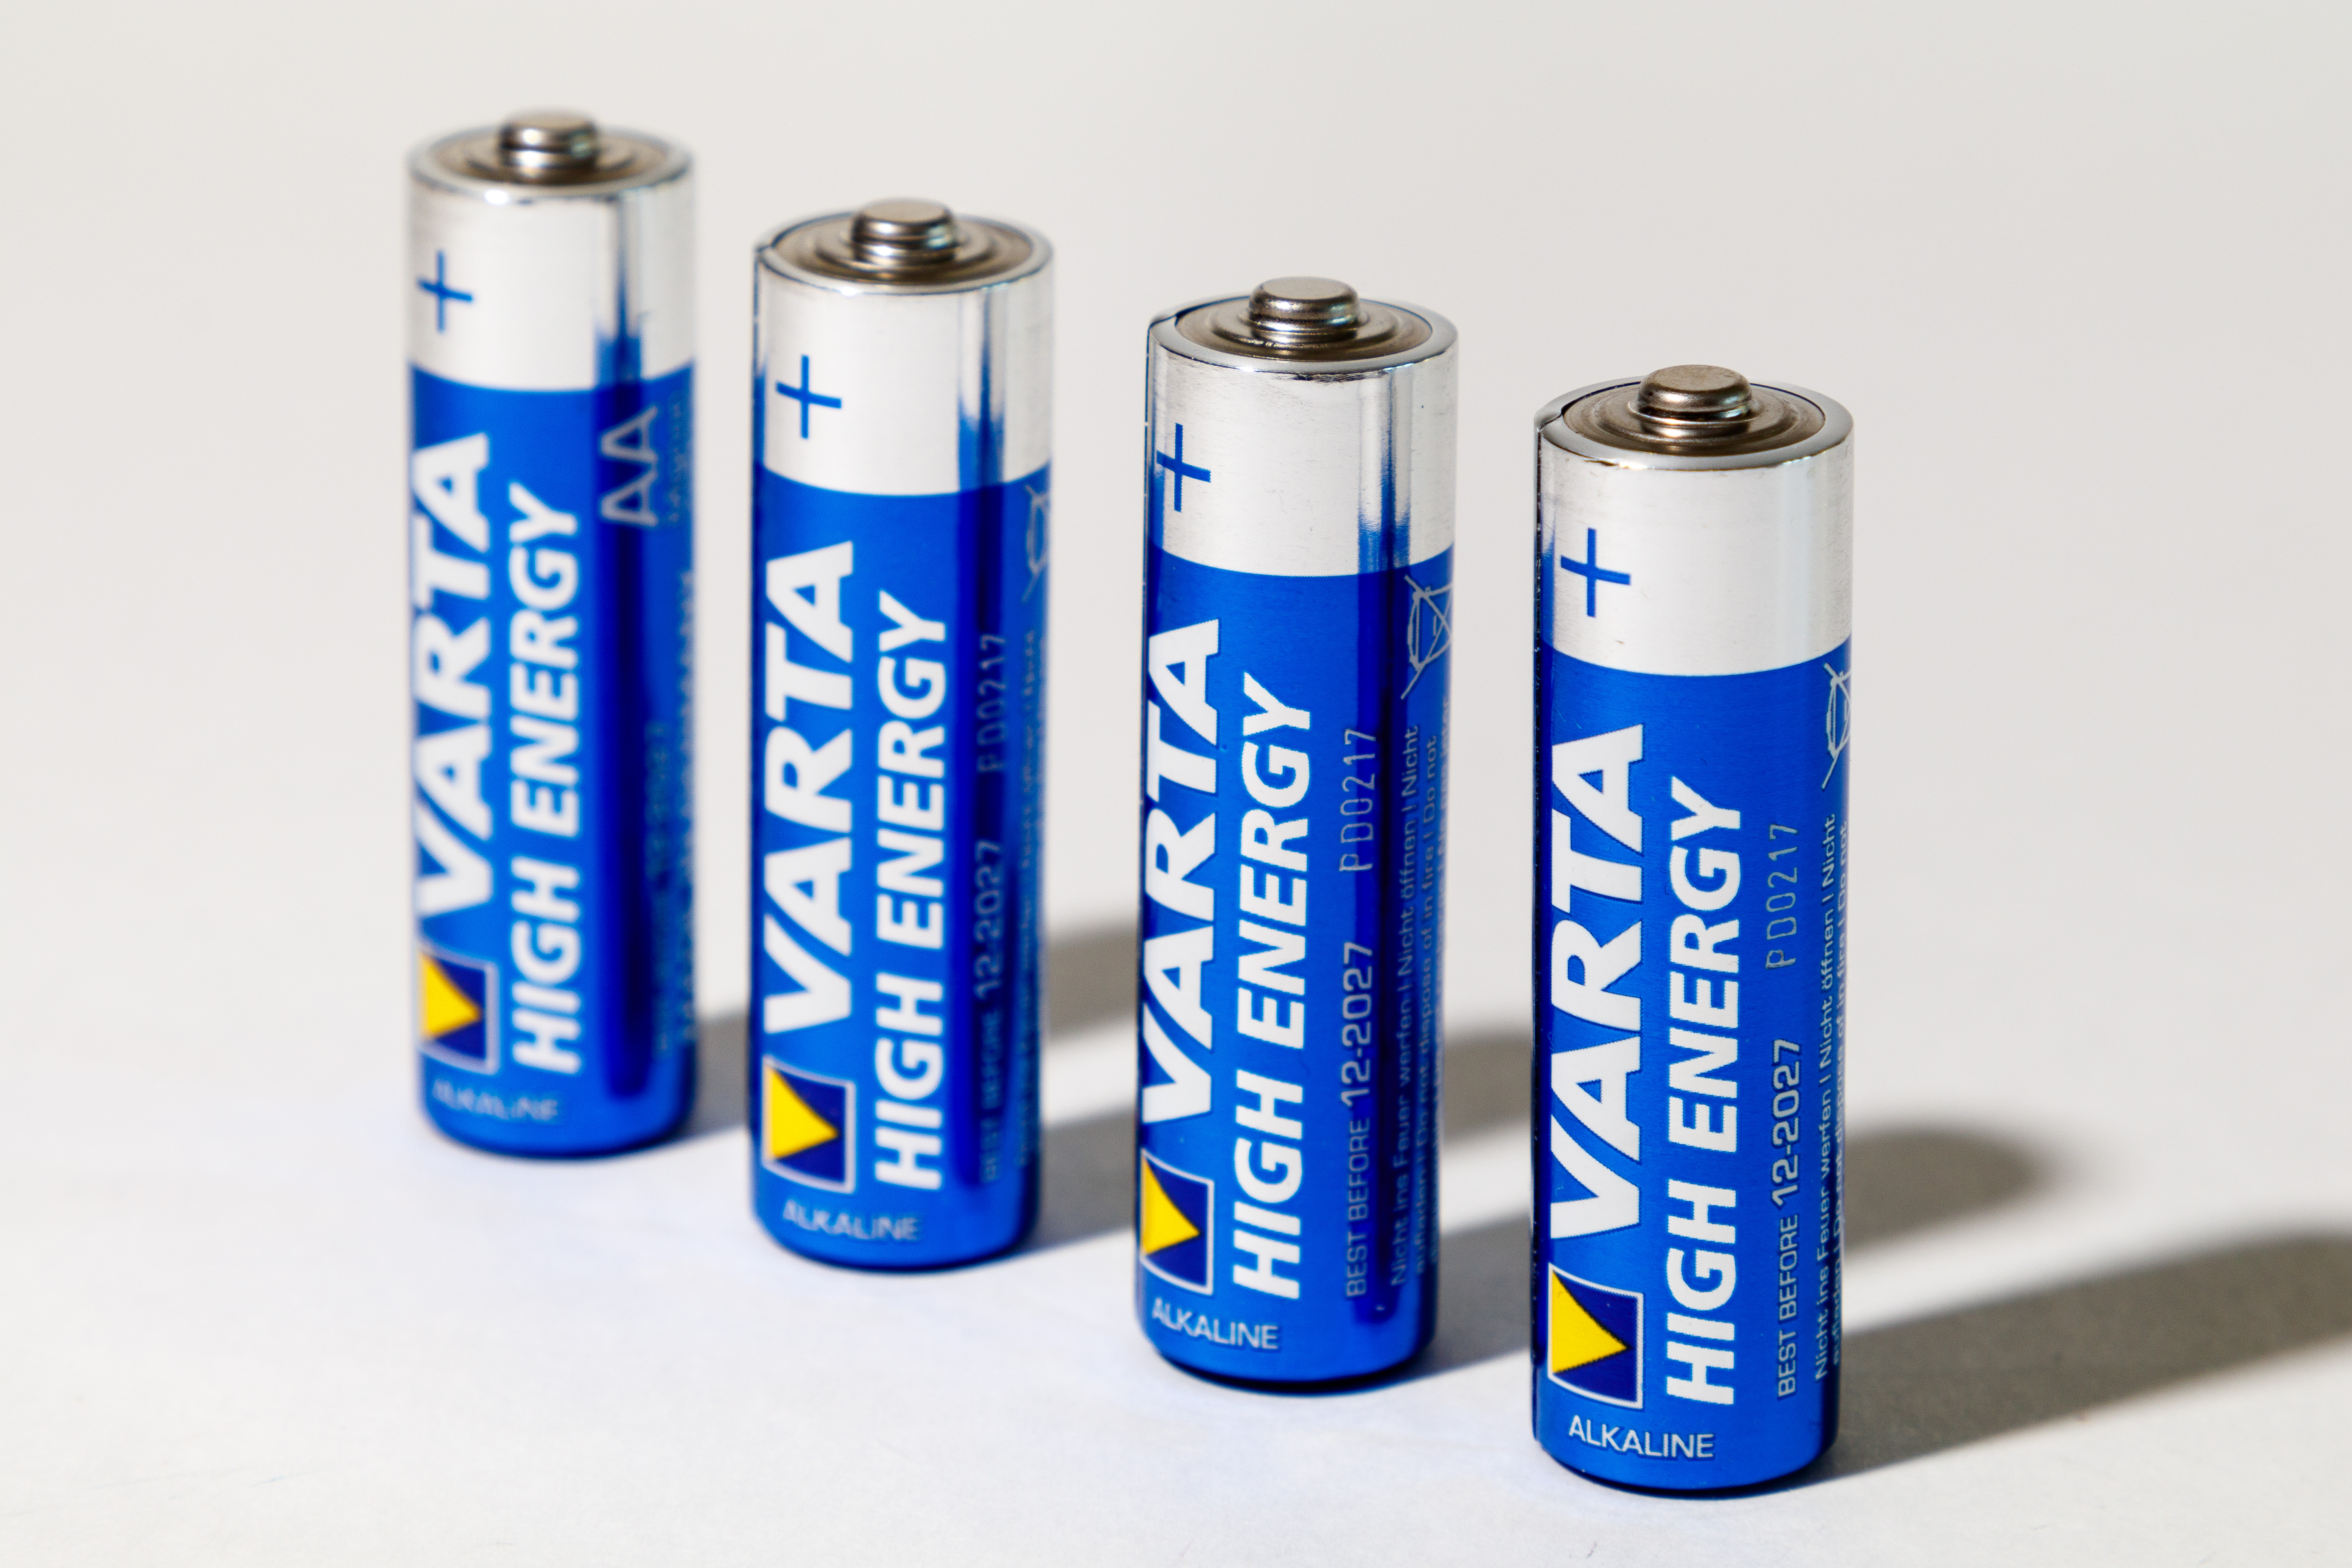
battery, alkaline batteries, batteries, accumulator, charge, source, energy, volt, current, power, technology, voltage, electricity, electronics, ecology, blue, beverage can, aluminum can, electric blue, majorelle blue, font, metal, cobalt blue, tin, azure, aqua, tin can, cylinder, circle, paint, aluminium, number